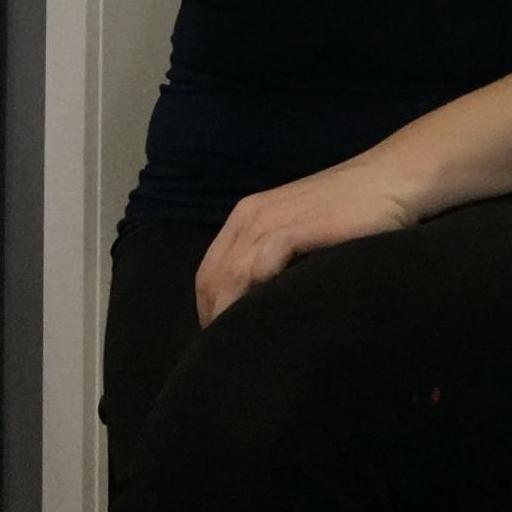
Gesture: no_gesture